Gertrude Lawrence

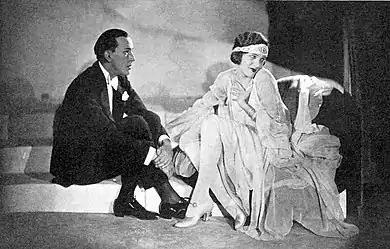
young man and young woman in evening costume, seated; he is looking intently at her; she is looking away coyly

In 1923, Noël Coward developed his first musical revue, "London Calling!", specifically for Lawrence. Charlot agreed to produce it, but brought in more experienced writers and composers to work on the book and score. One of Coward's surviving songs was "Parisian Pierrot", a tune that would be identified closely with Lawrence throughout her career.